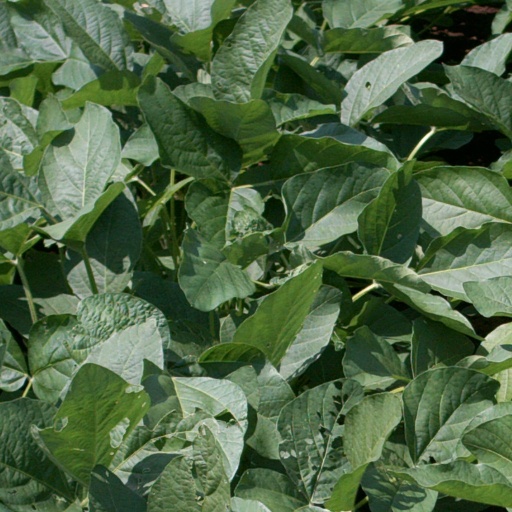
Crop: soybean